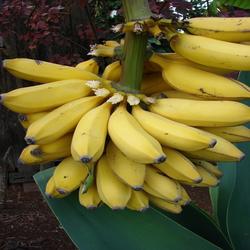
Label: Banana